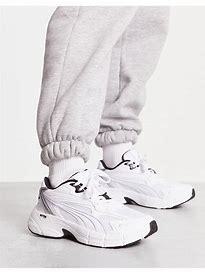
Brand: Puma
Model: Teveris Nitro